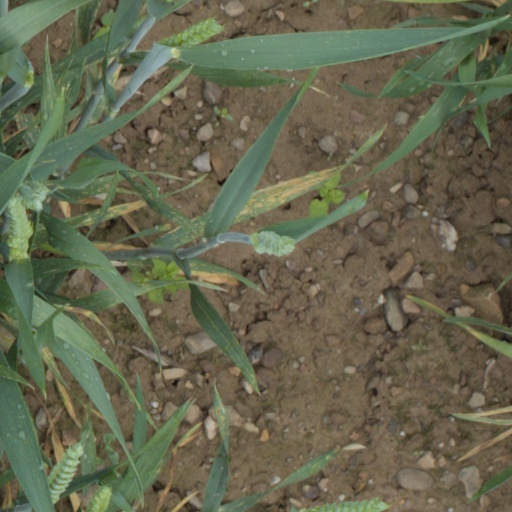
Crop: wheat